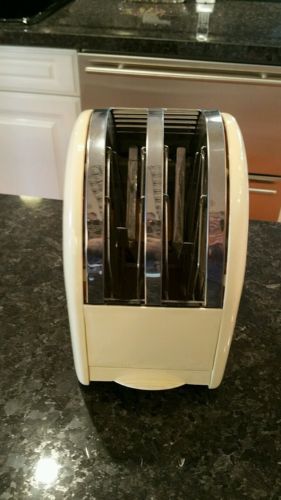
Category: toaster